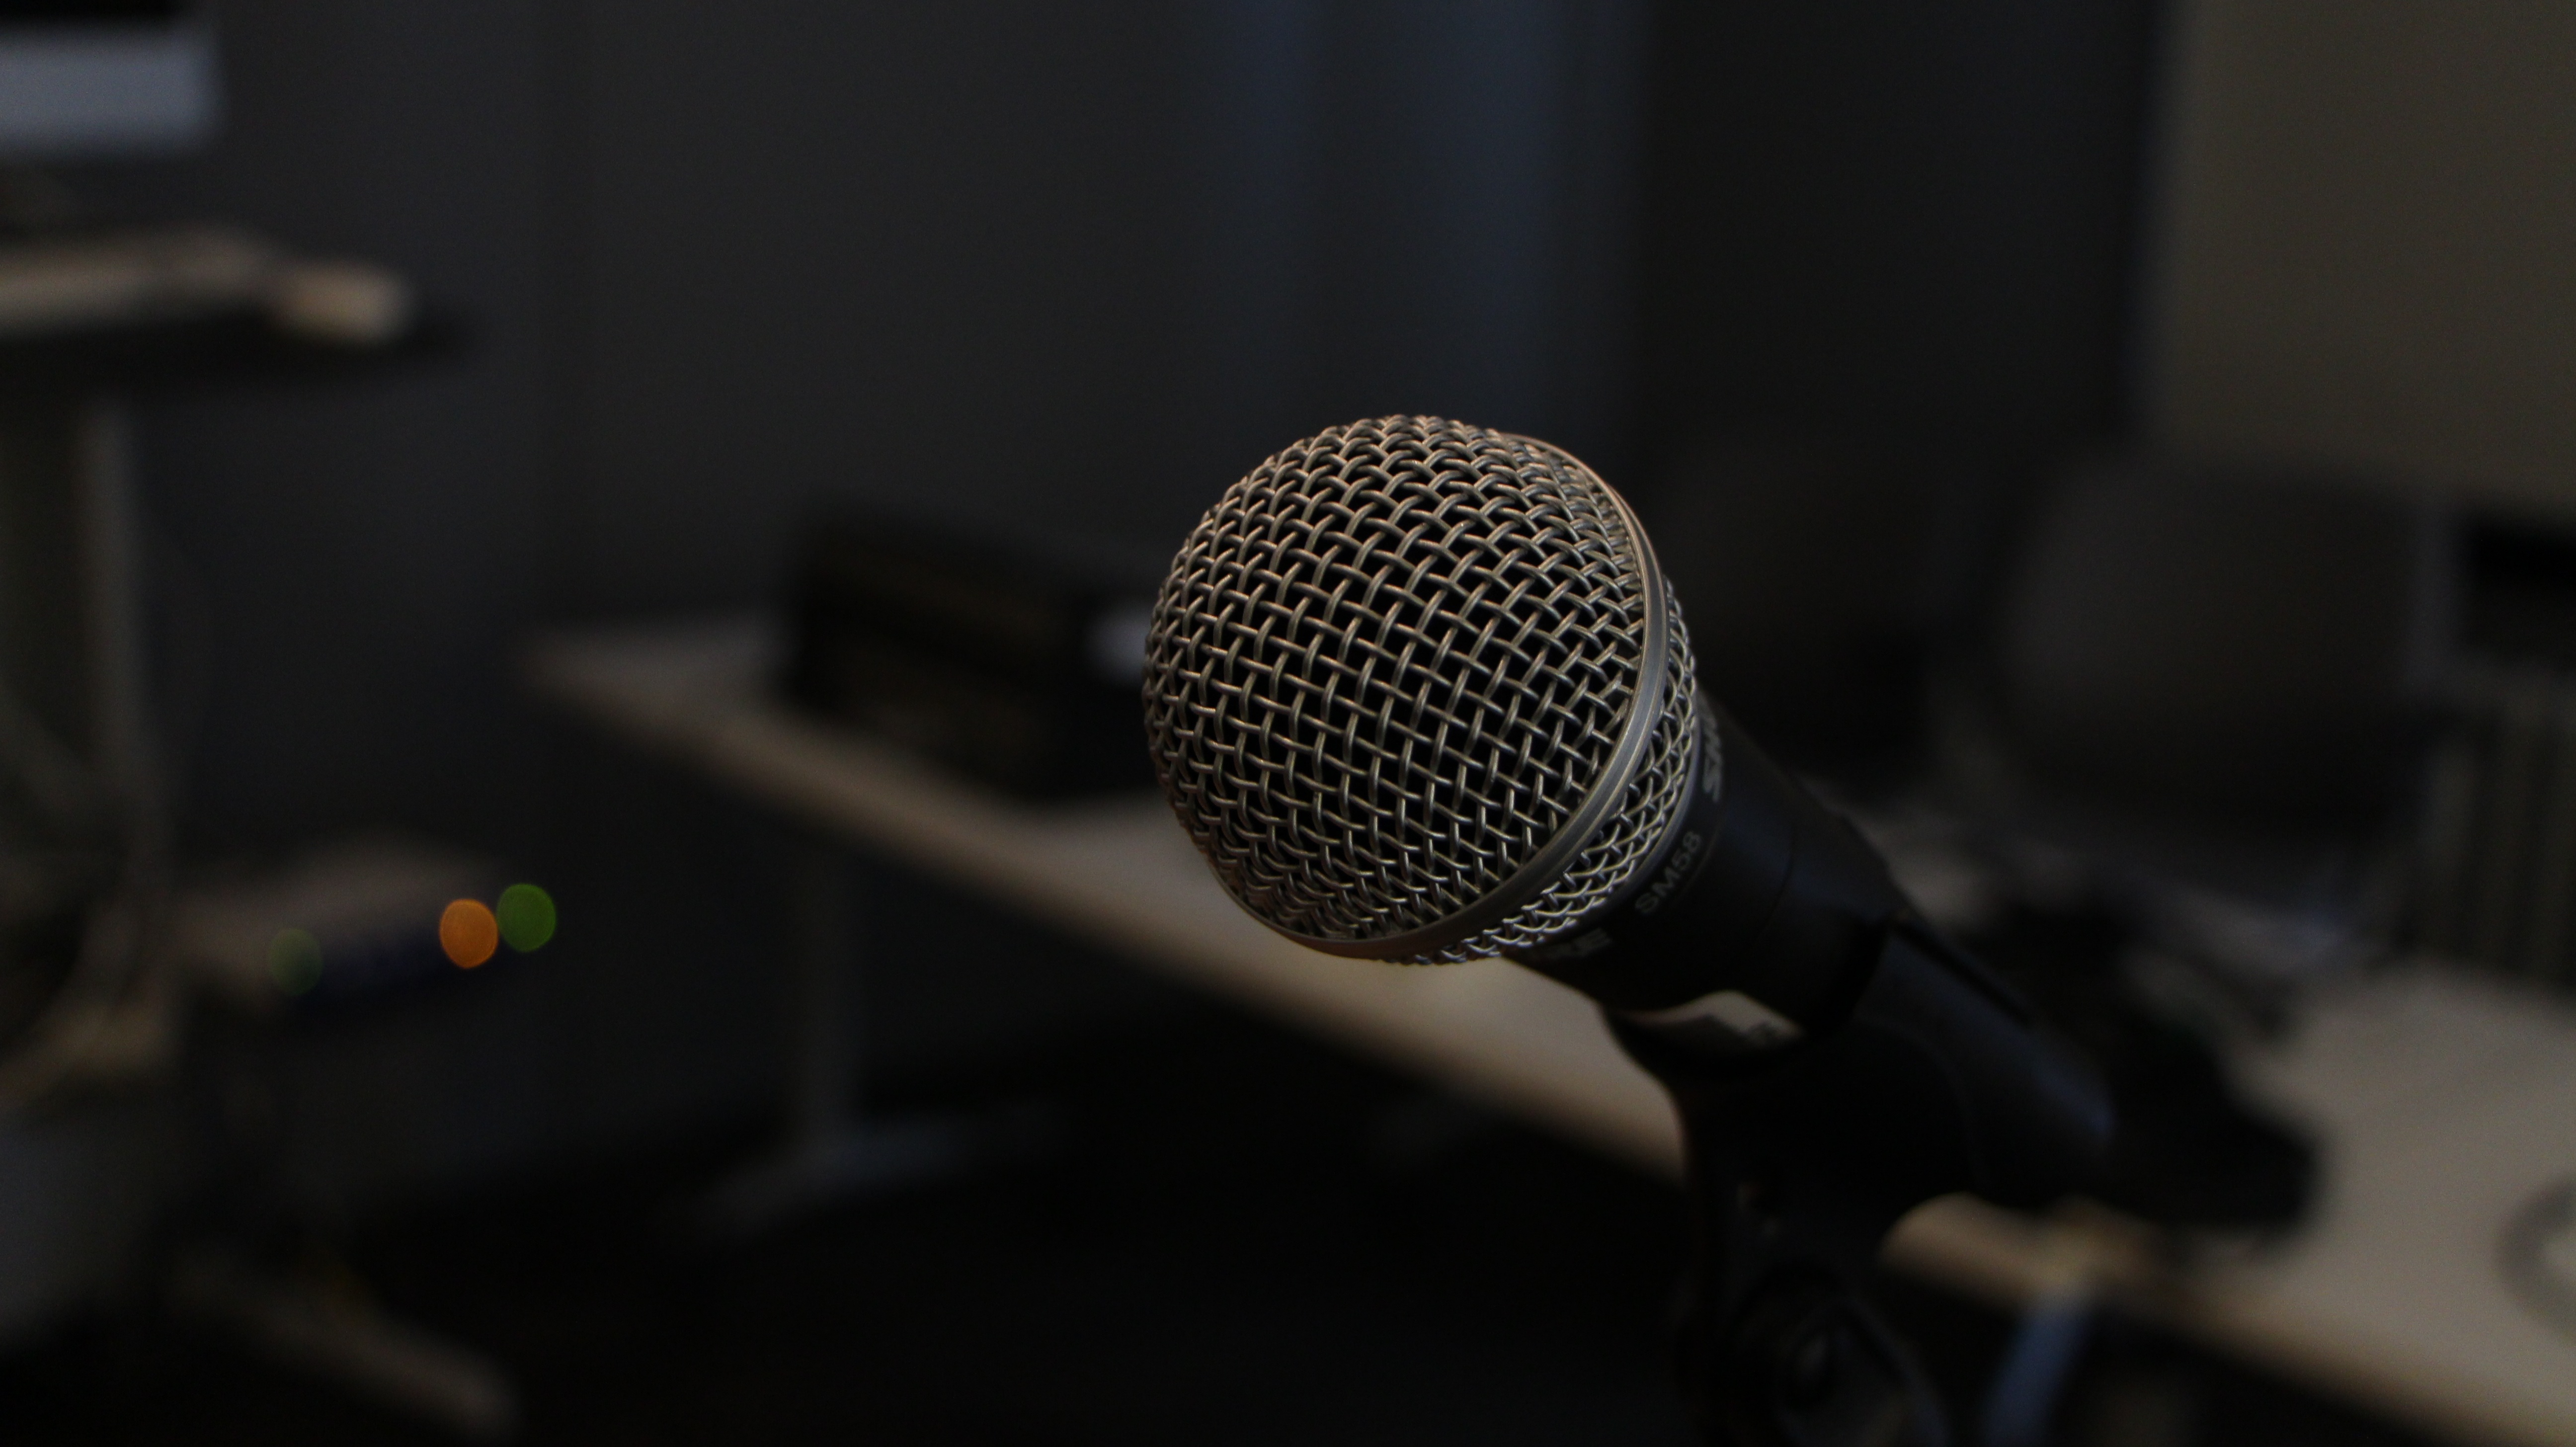
record, technology, microphone, mic, talk, sing, recording, audio, music studio, audio equipment, electronic device